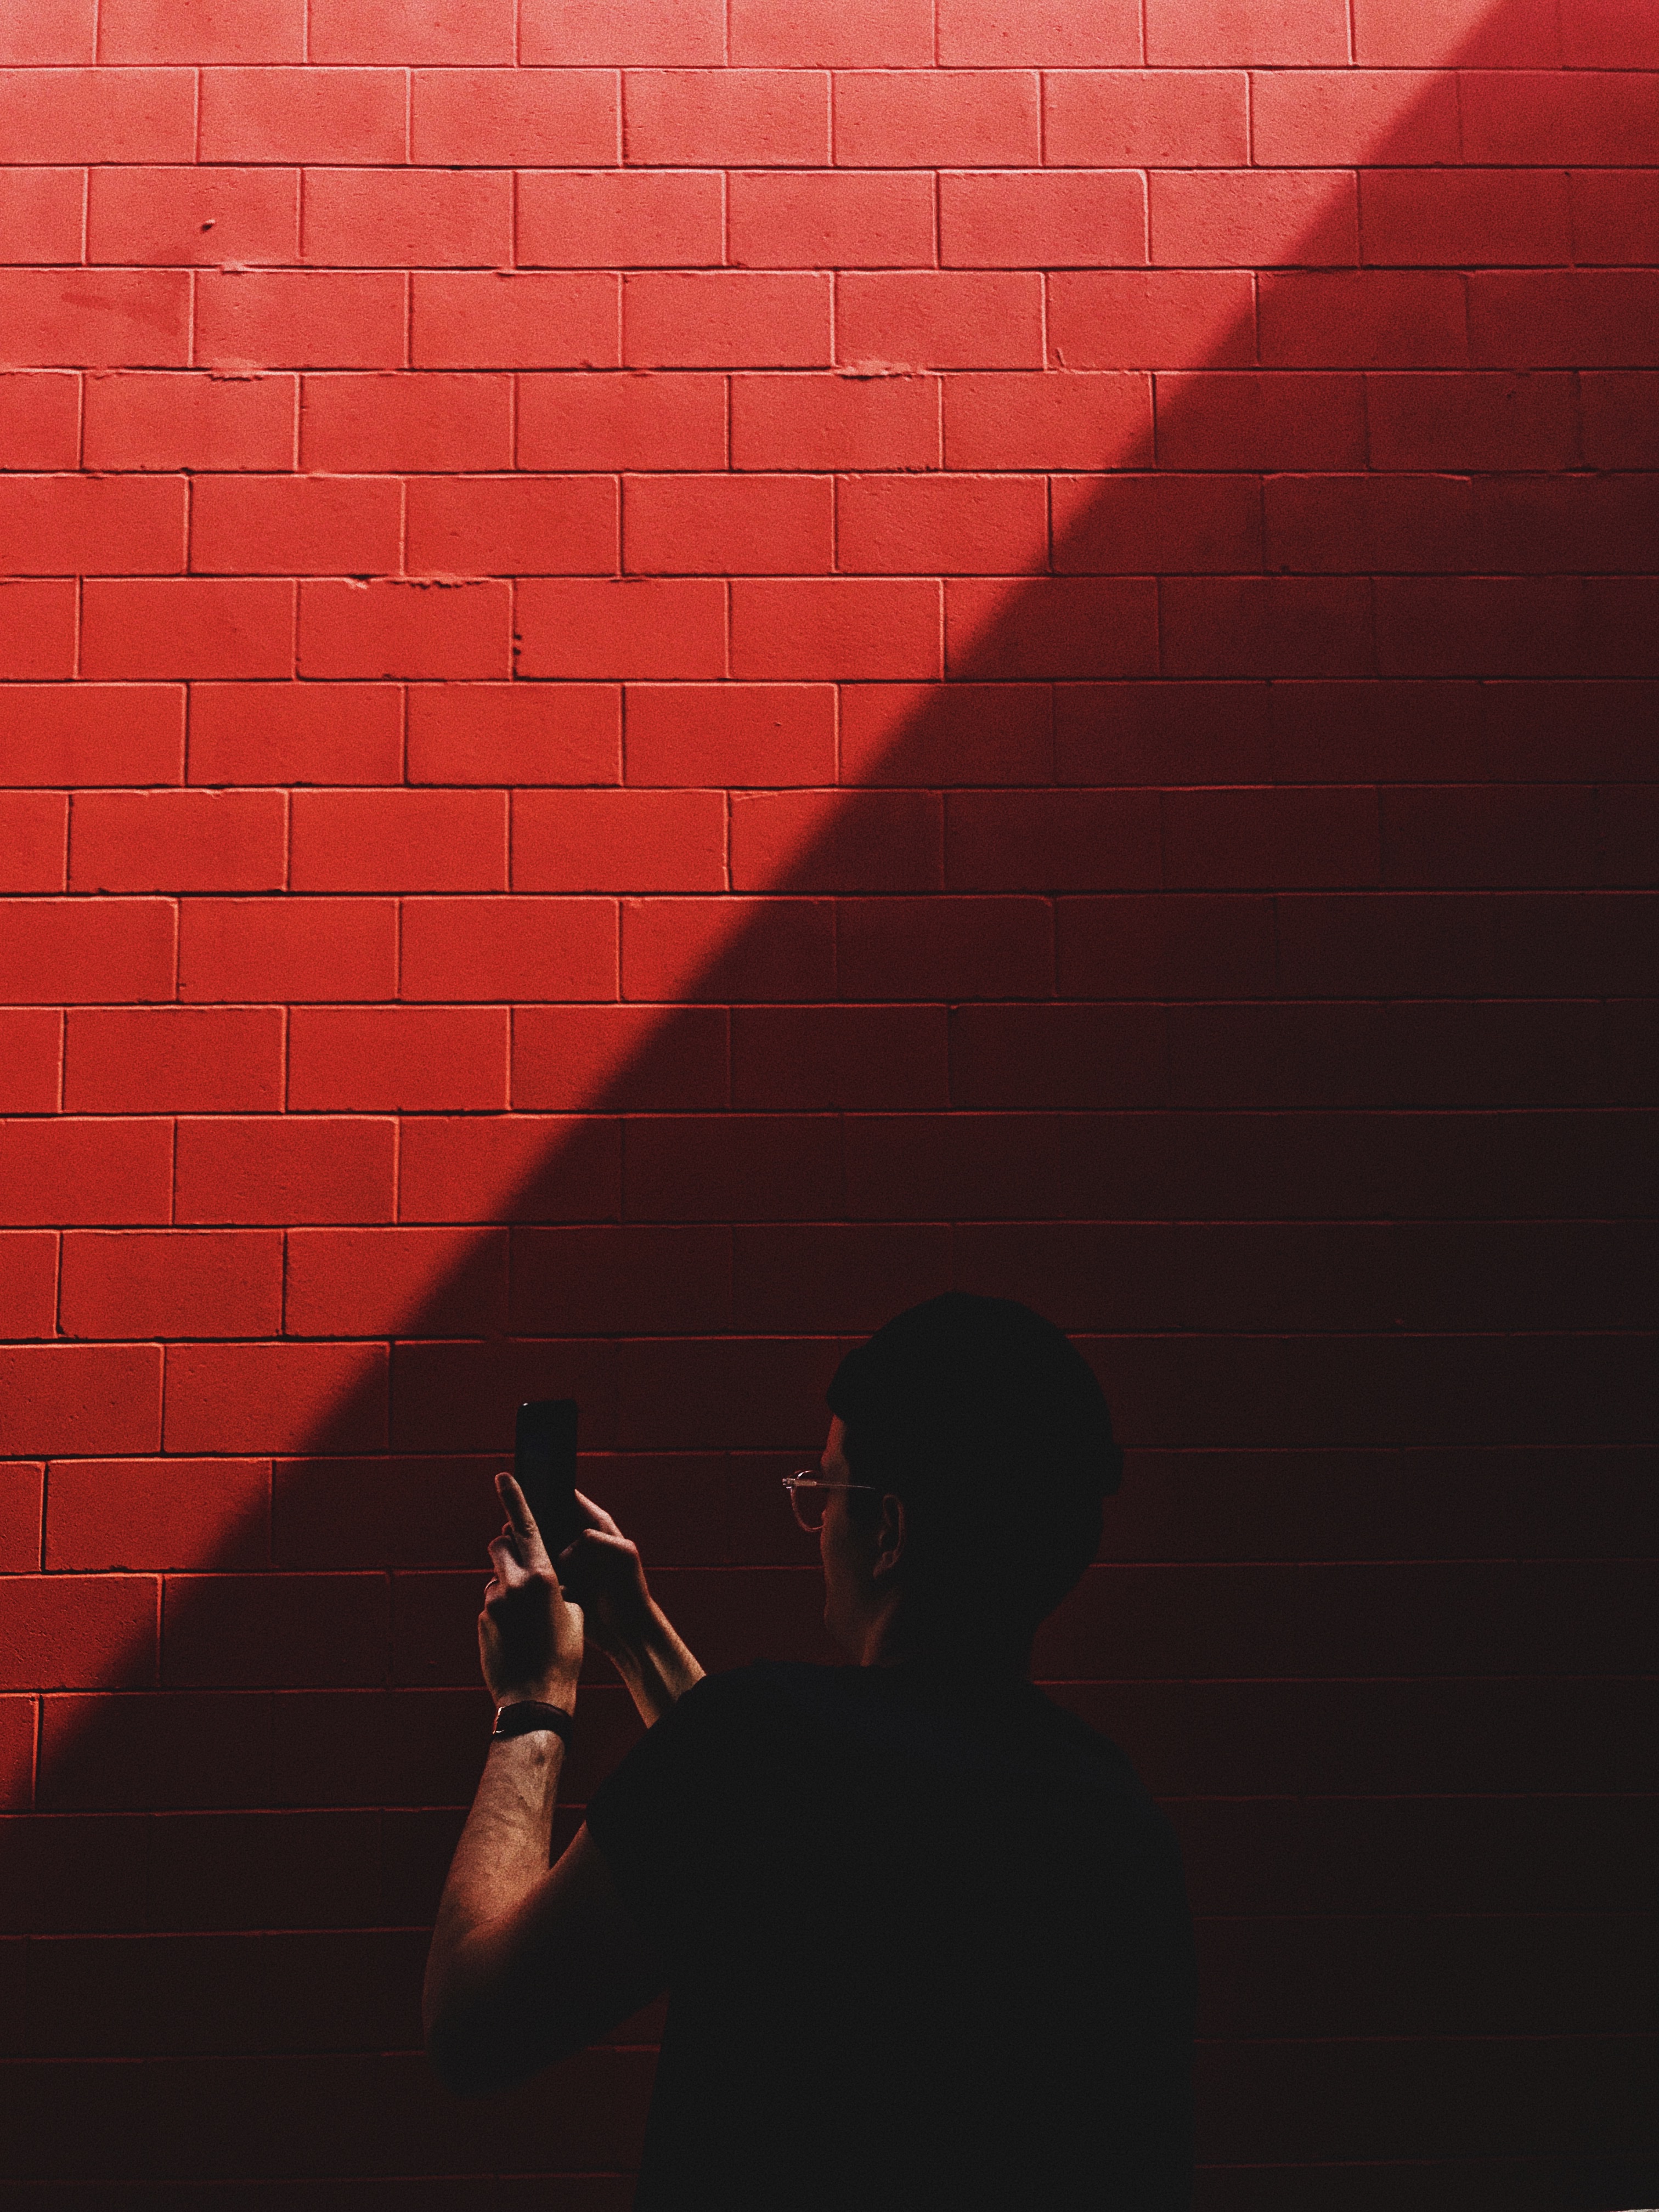
light, wall, line, red, color, shadow, darkness, black, brick, shape